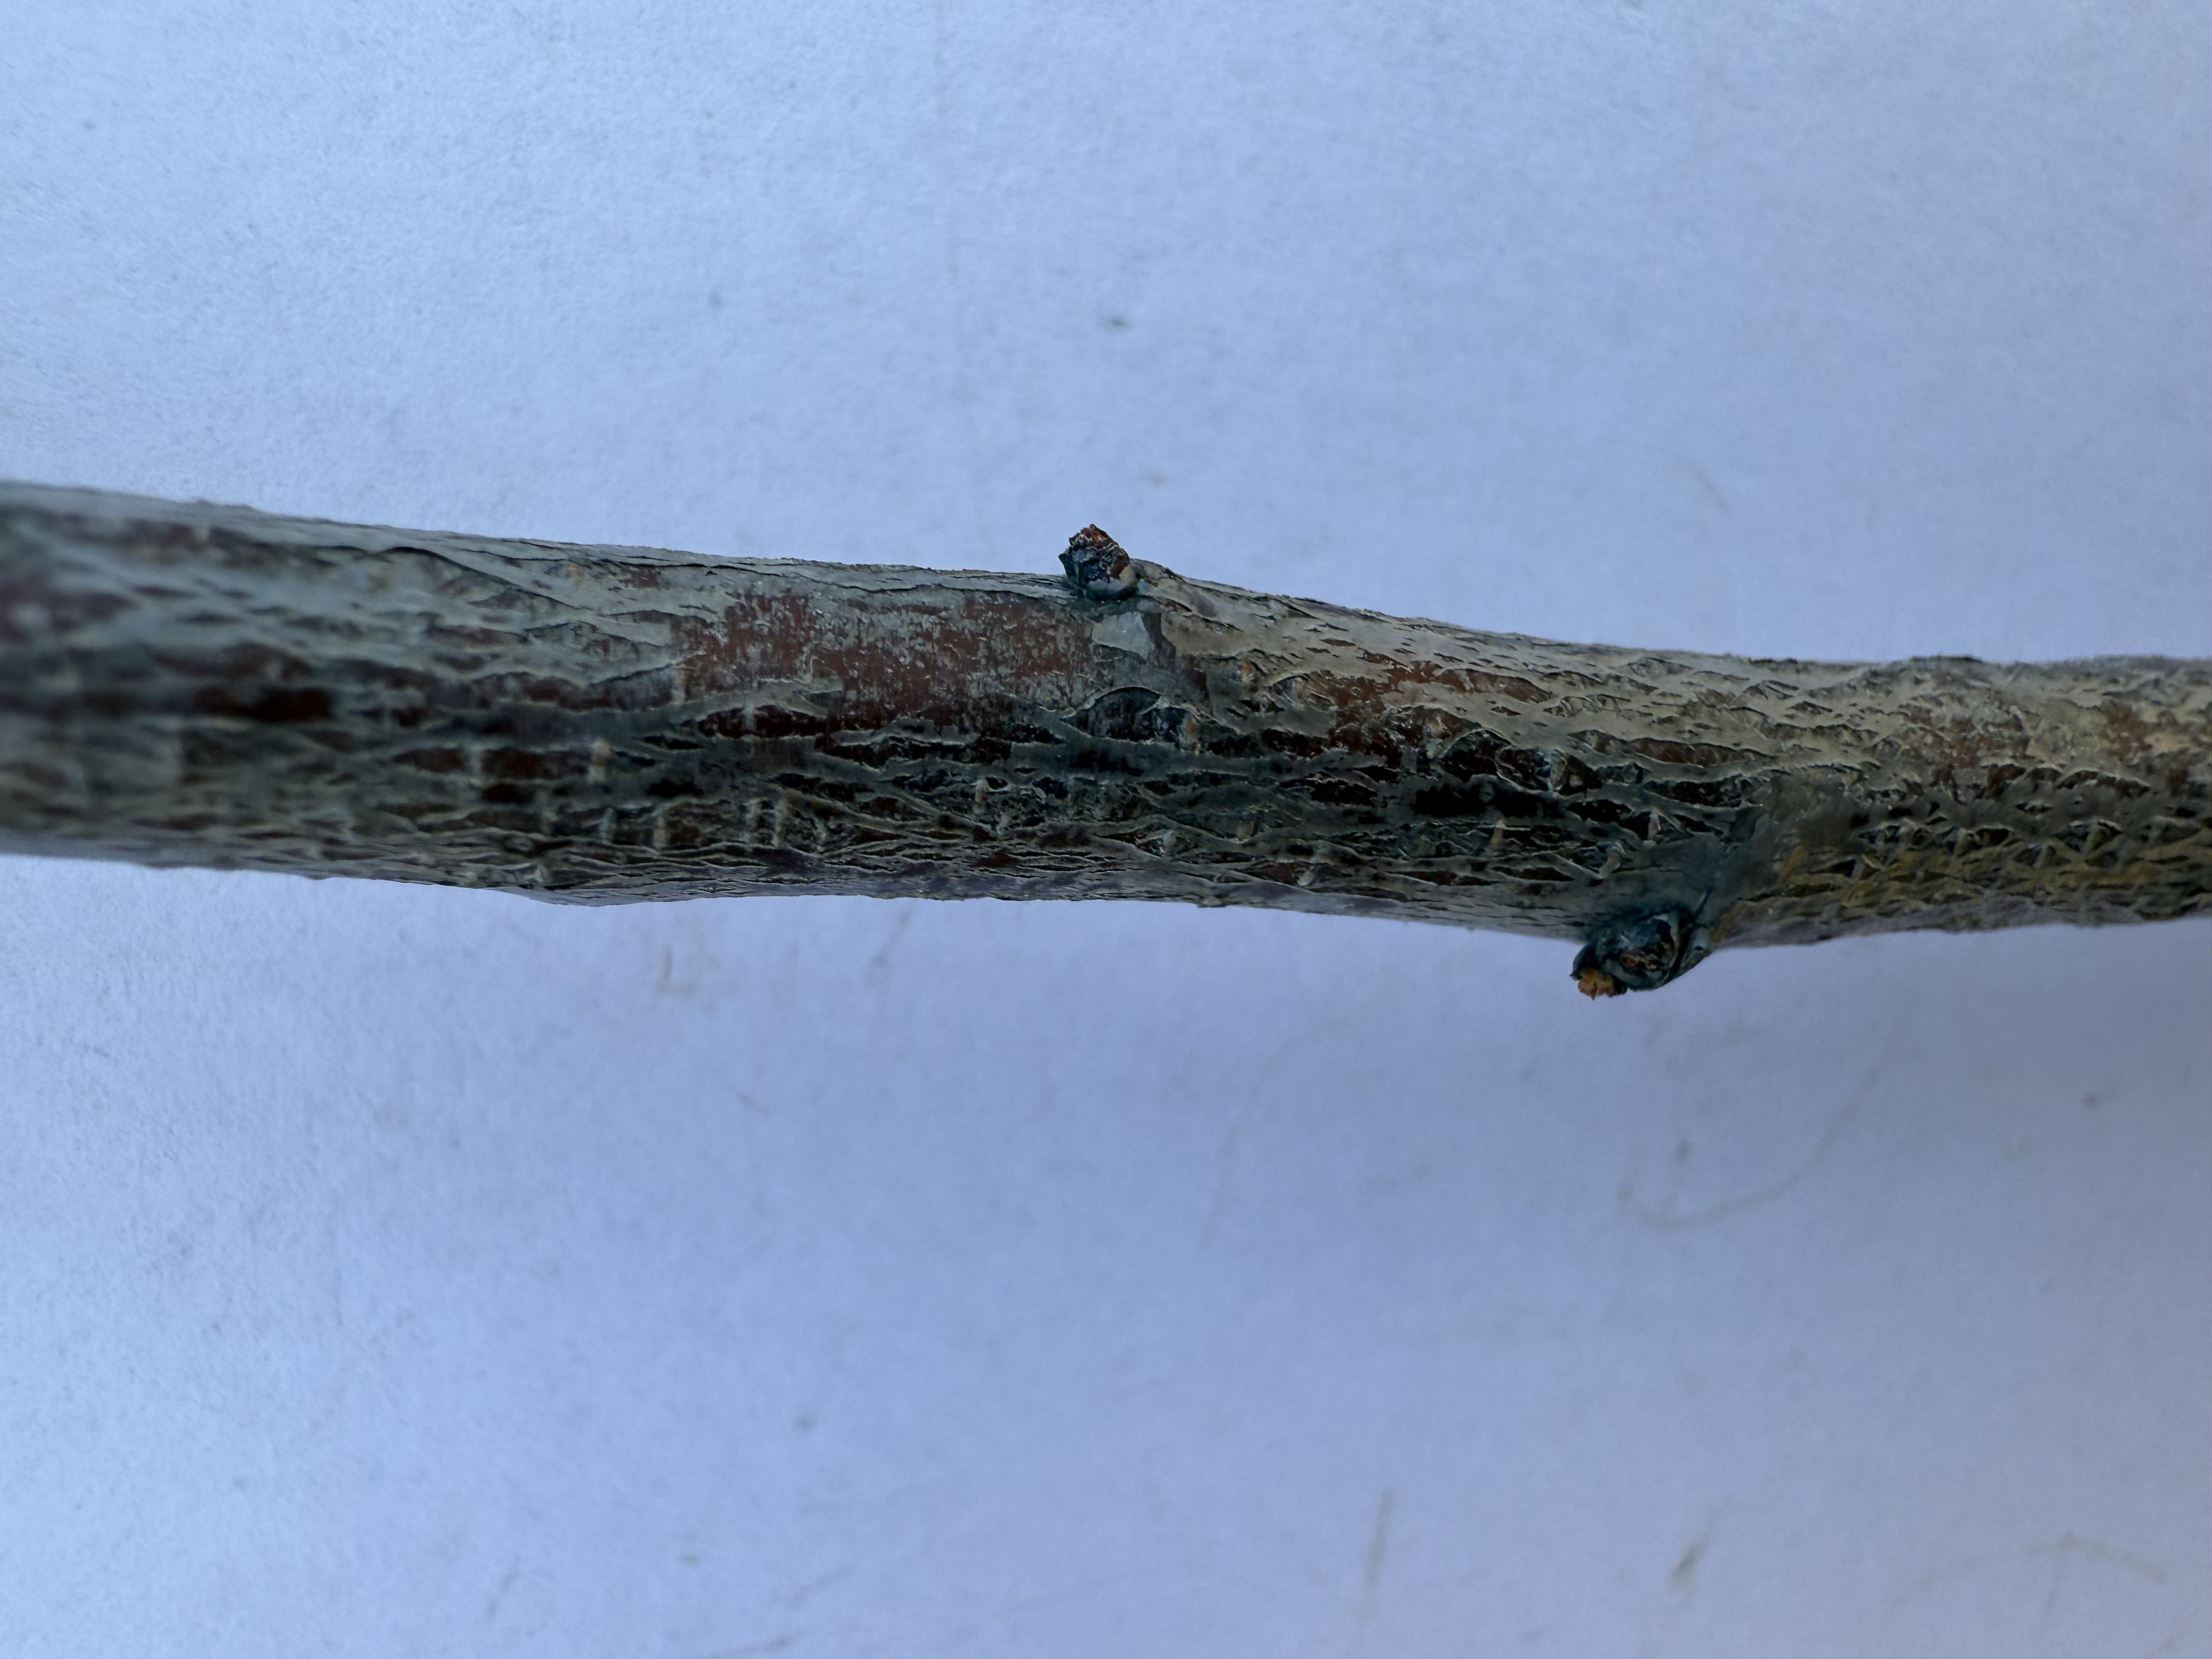
Variety: Black Diamond Plum